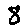
Label: 8